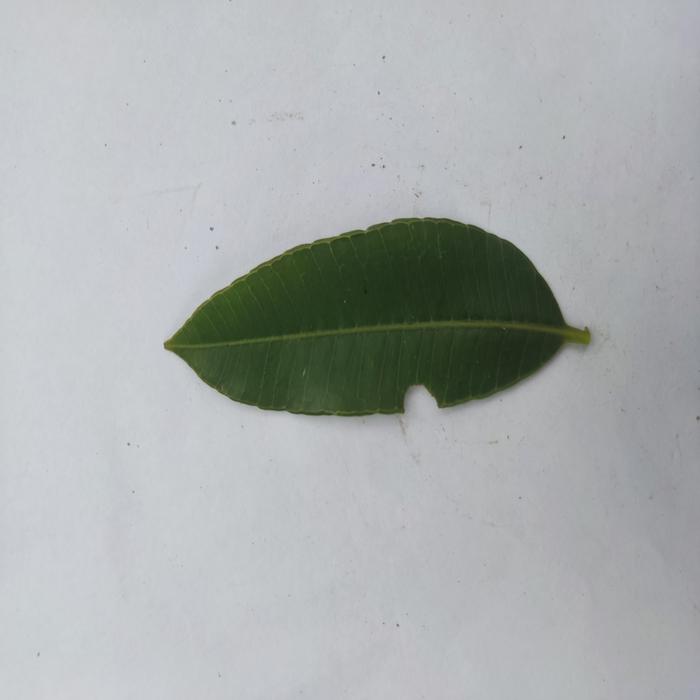
Crop: Hog Plum
Leaf condition: Heathy_Leaf